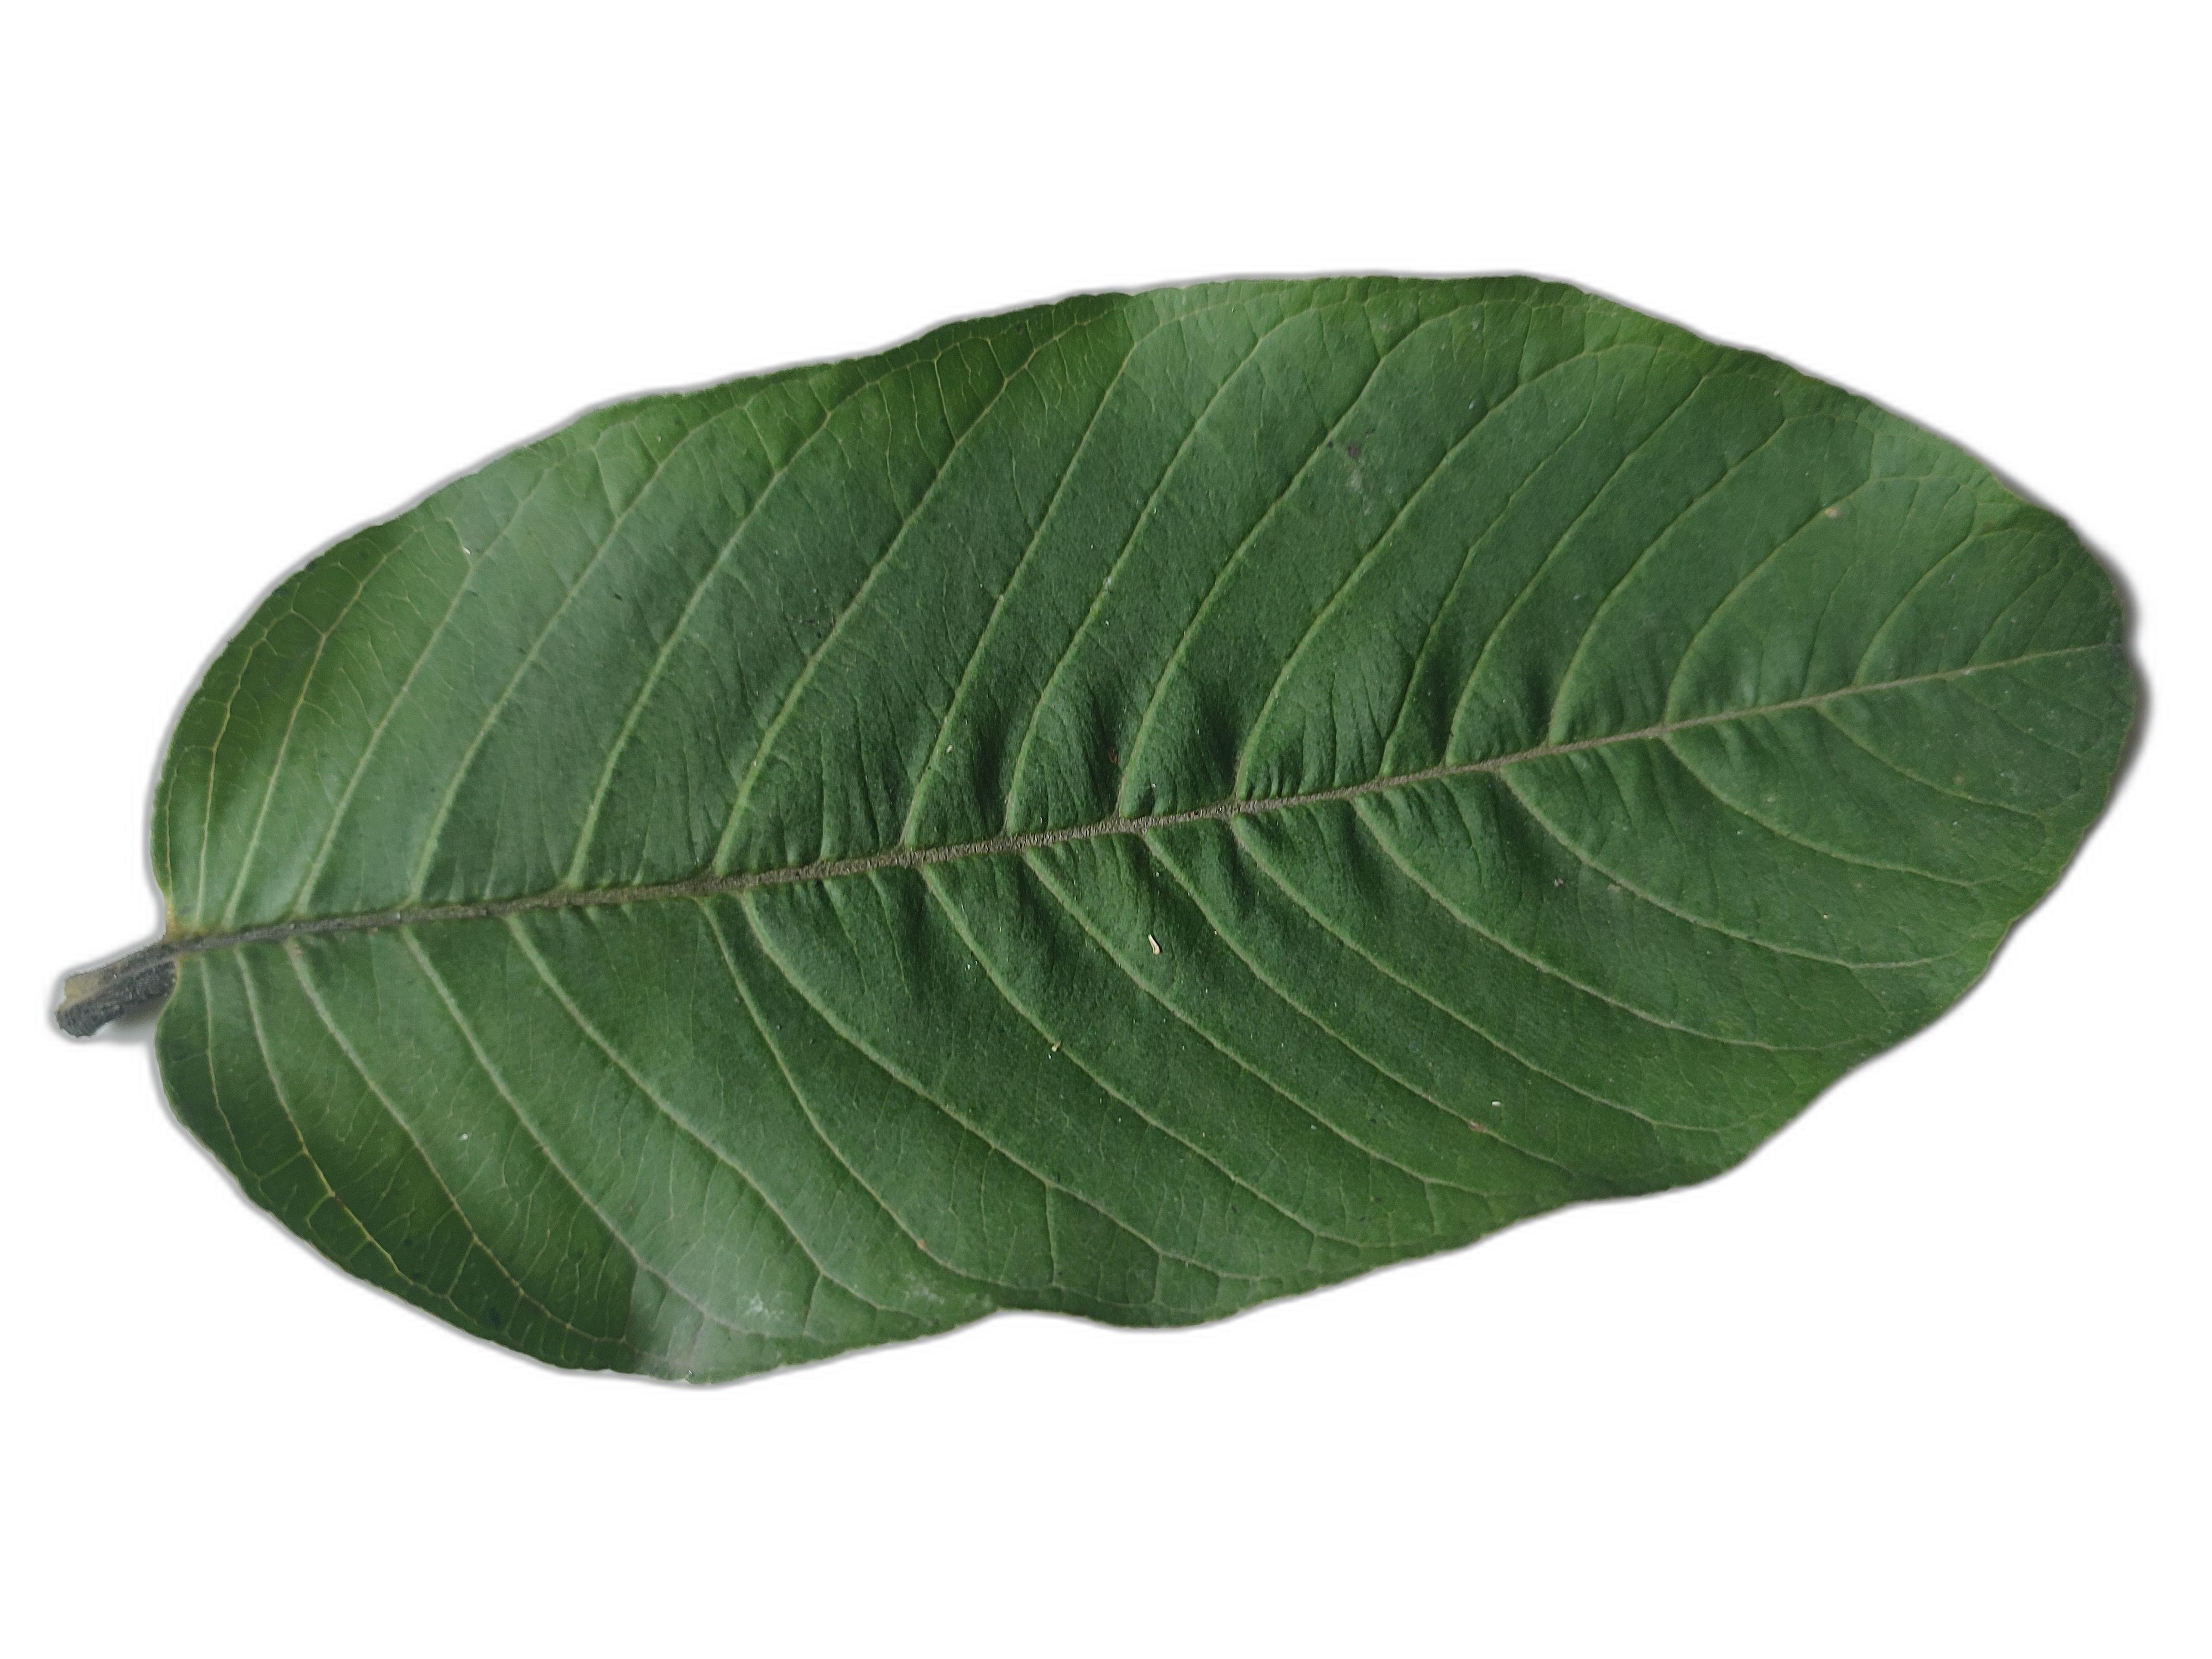
Plant part: leaf
Disease: Healthy